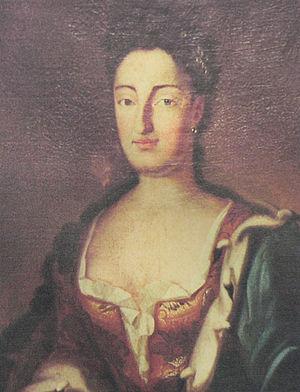
Sophie Caroline de Brandebourg-Culmbach est une noble, princesse consort de Frise en tant qu'épouse du prince Georges-Albert de Frise orientale.